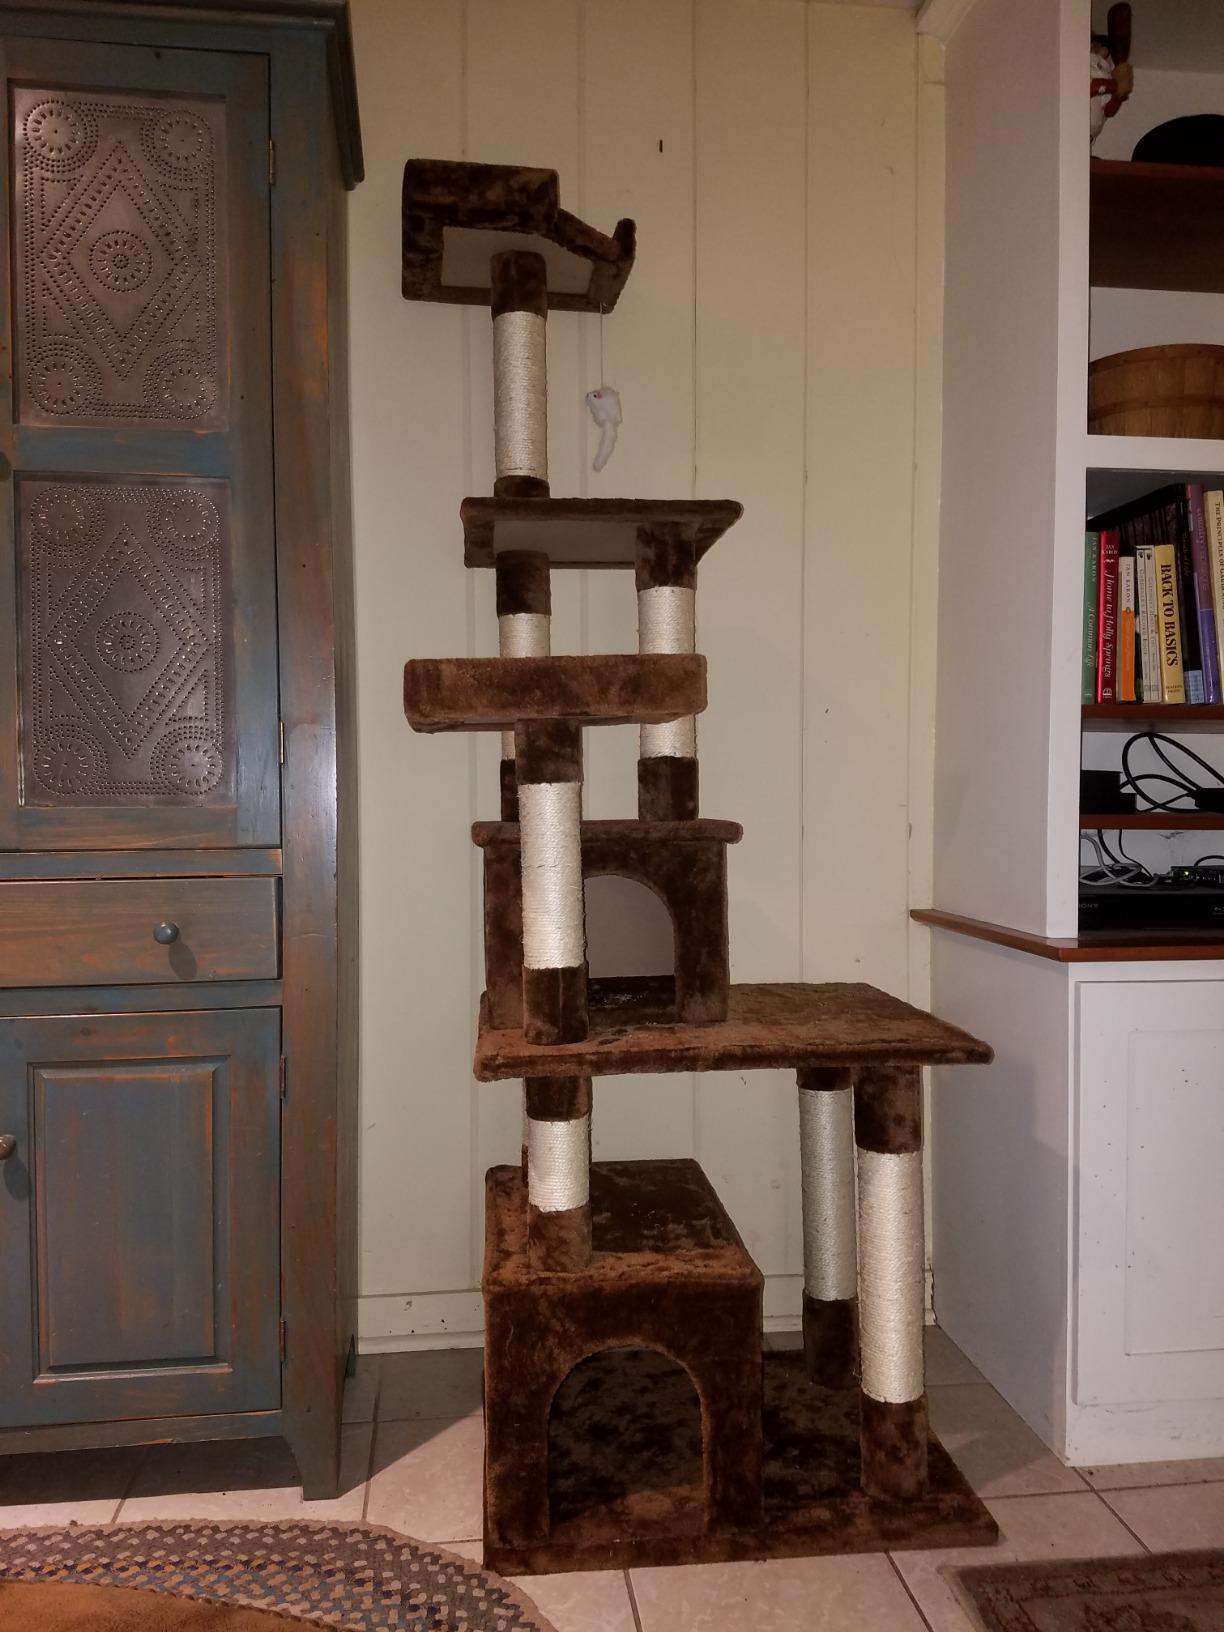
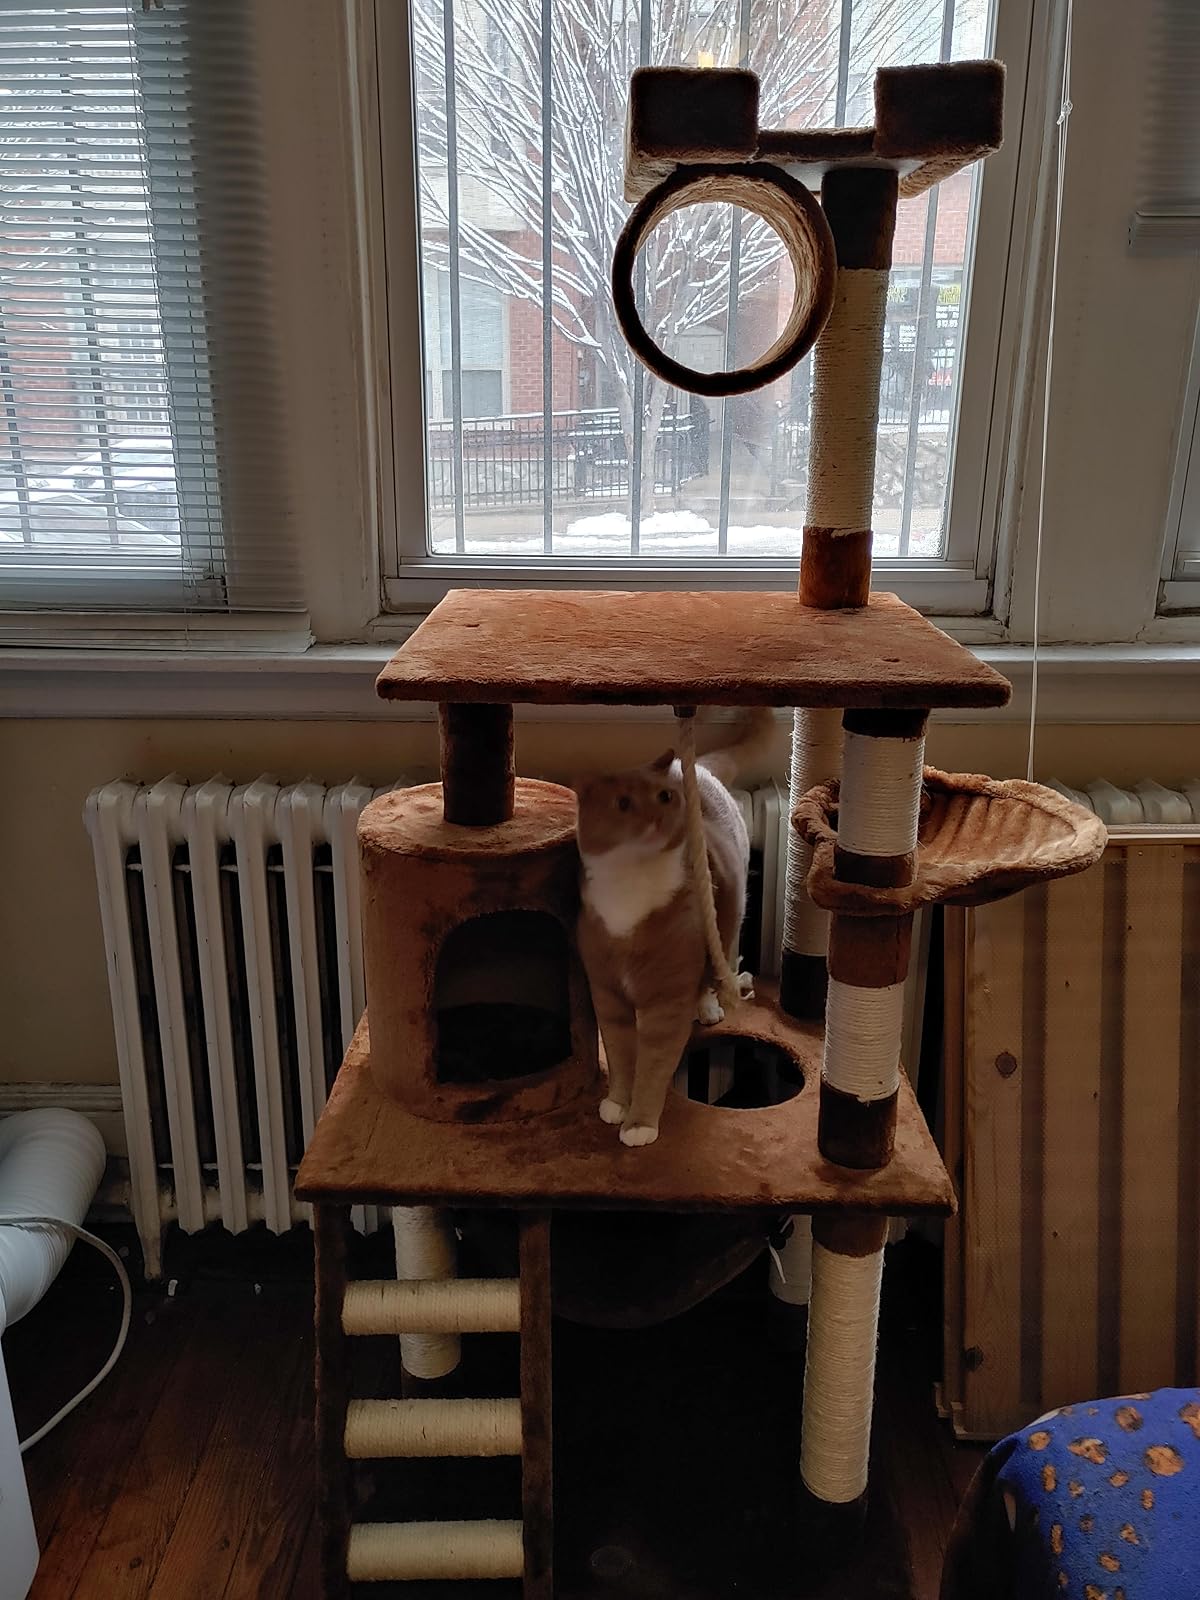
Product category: items_cat tree
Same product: no